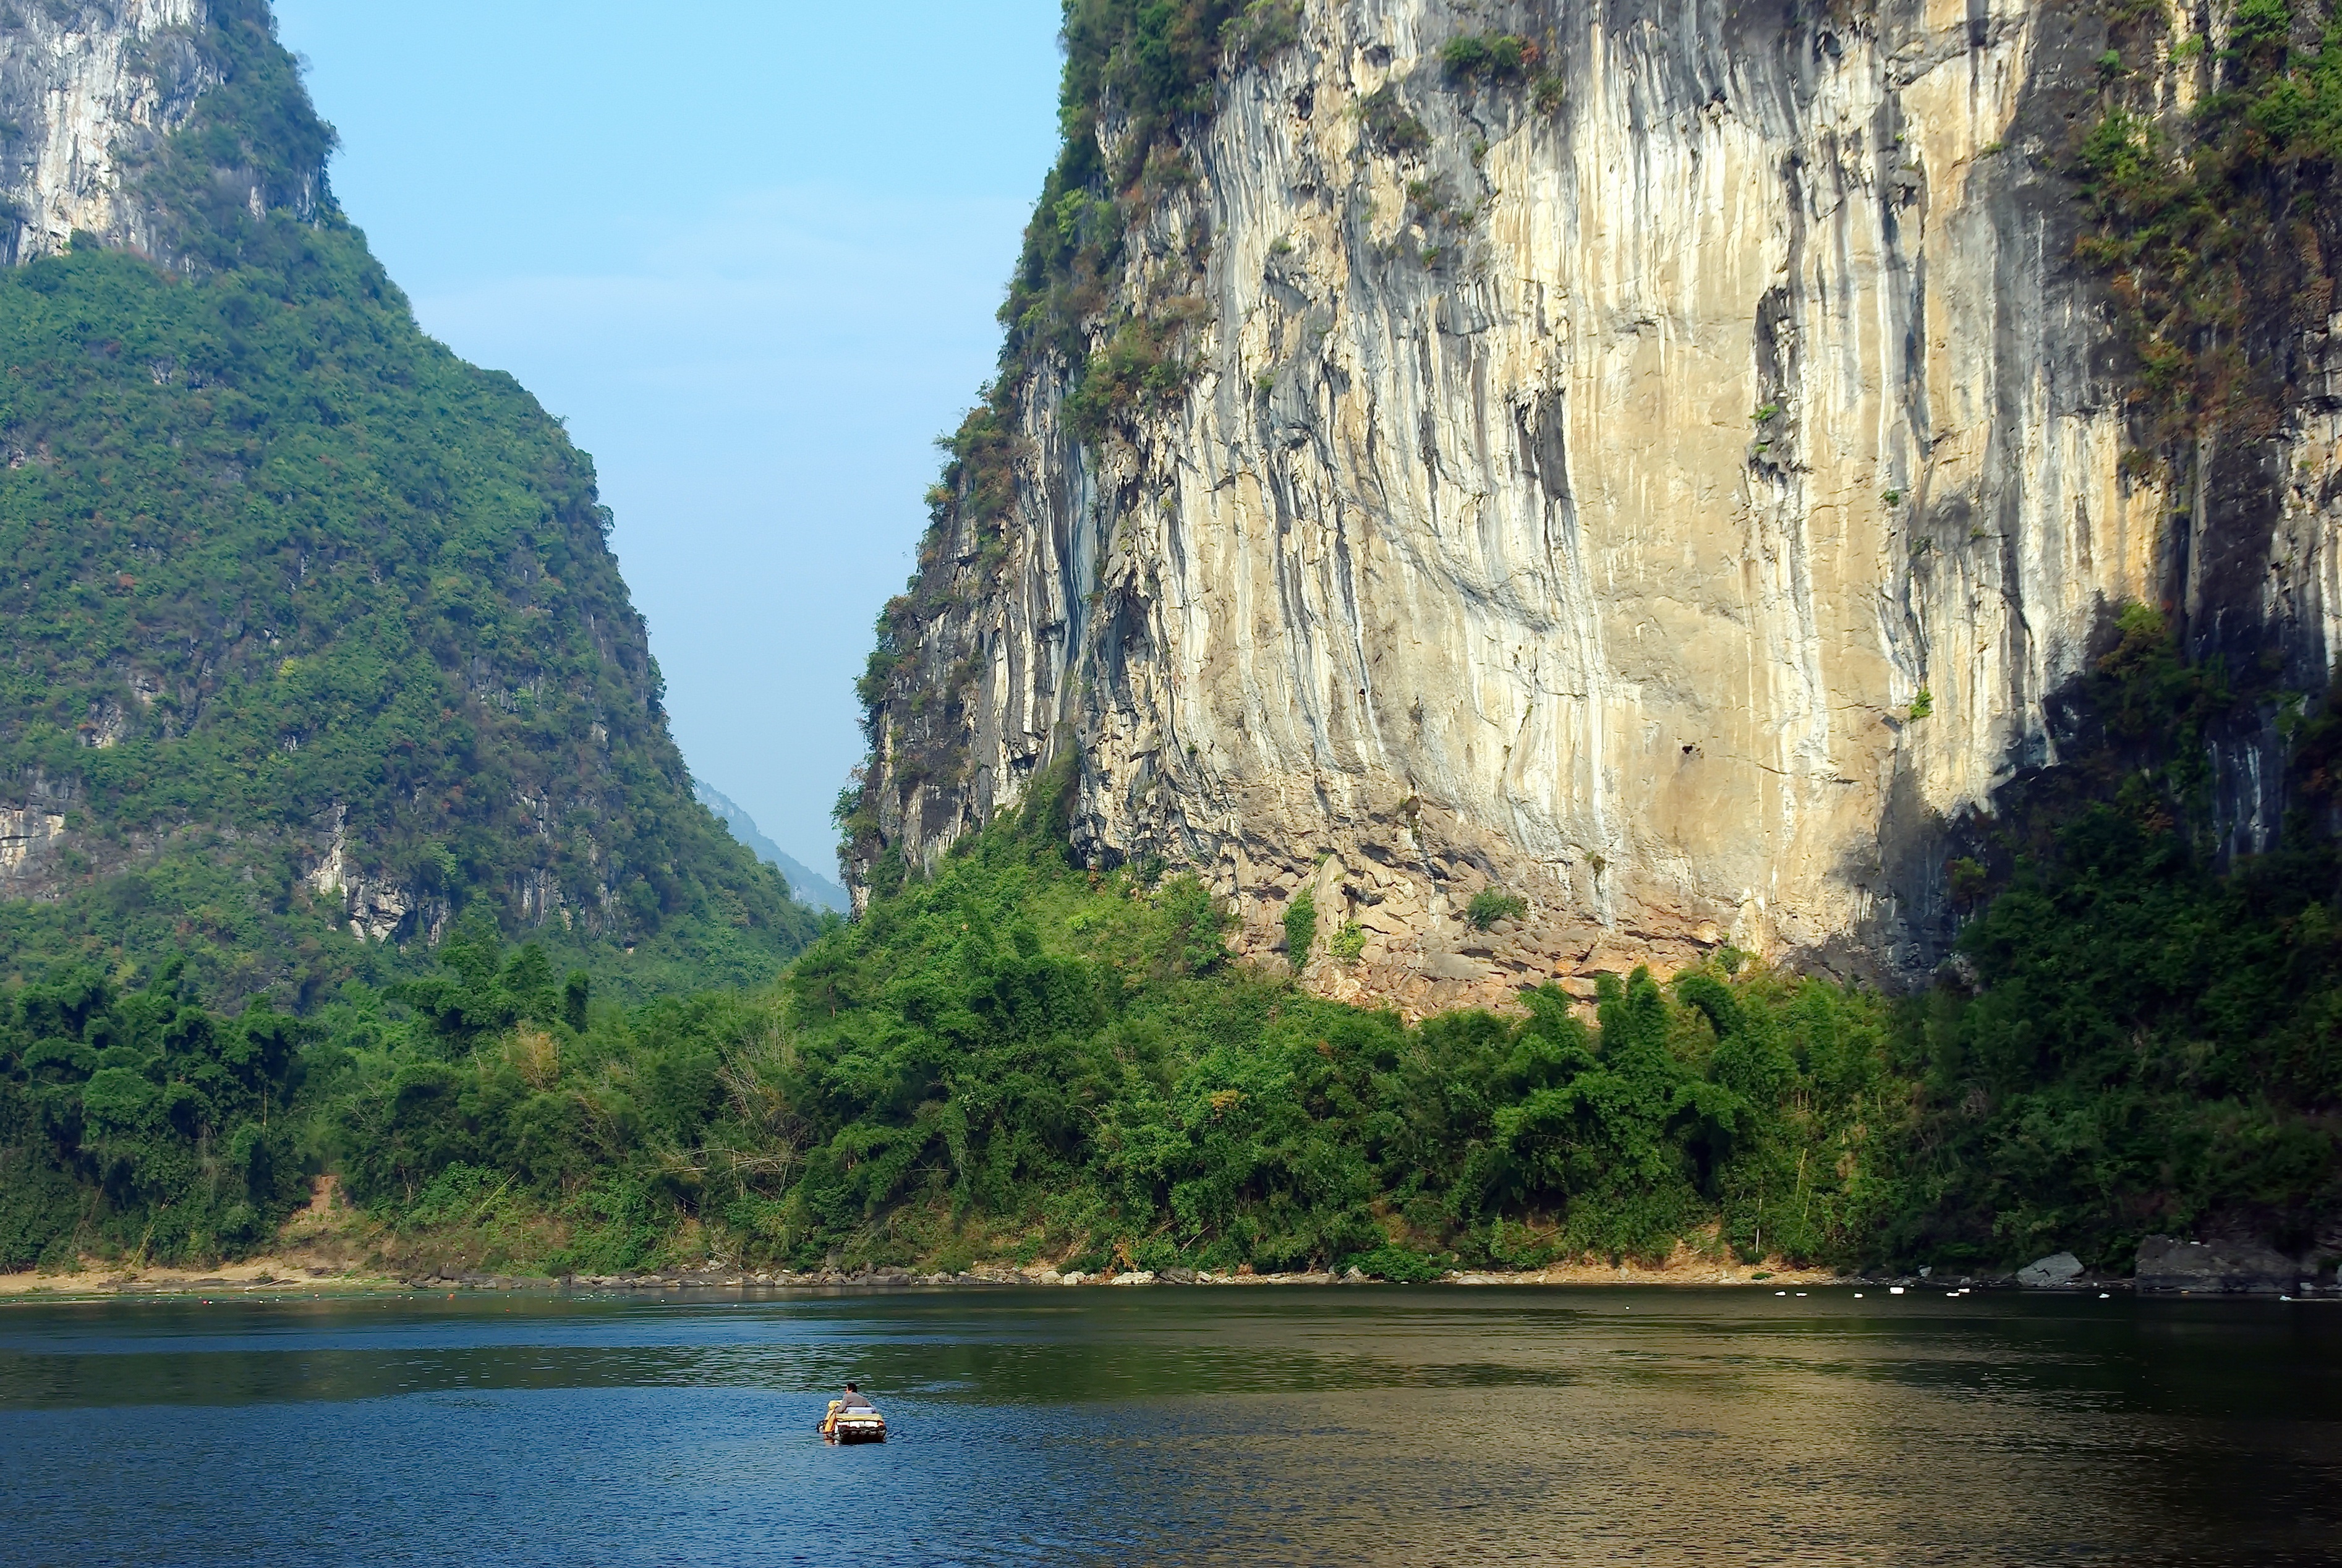
water, mist, boat, lake, river, solitude, formation, cliff, fisherman, bay, fjord, terrain, national park, mountains, reflections, navigation, china, landform, li river, yangshuo